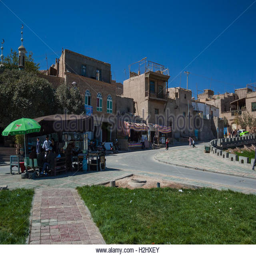
a road winding into the old town with a food stall serving customers in front of a mosque